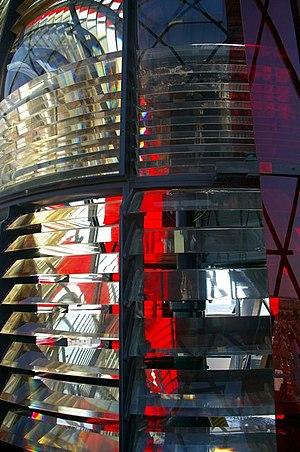
Le phare de Southwold est un phare situé dans de centre de la ville de Southwold, dans le comté du Suffolk en Angleterre. Il se trouve sur la côte de la mer du Nord, servant de point de repère pour le transport maritime le long de la côte est et comme guide pour les navires naviguant vers le port de Southwold.